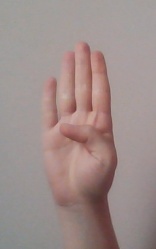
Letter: kaaf